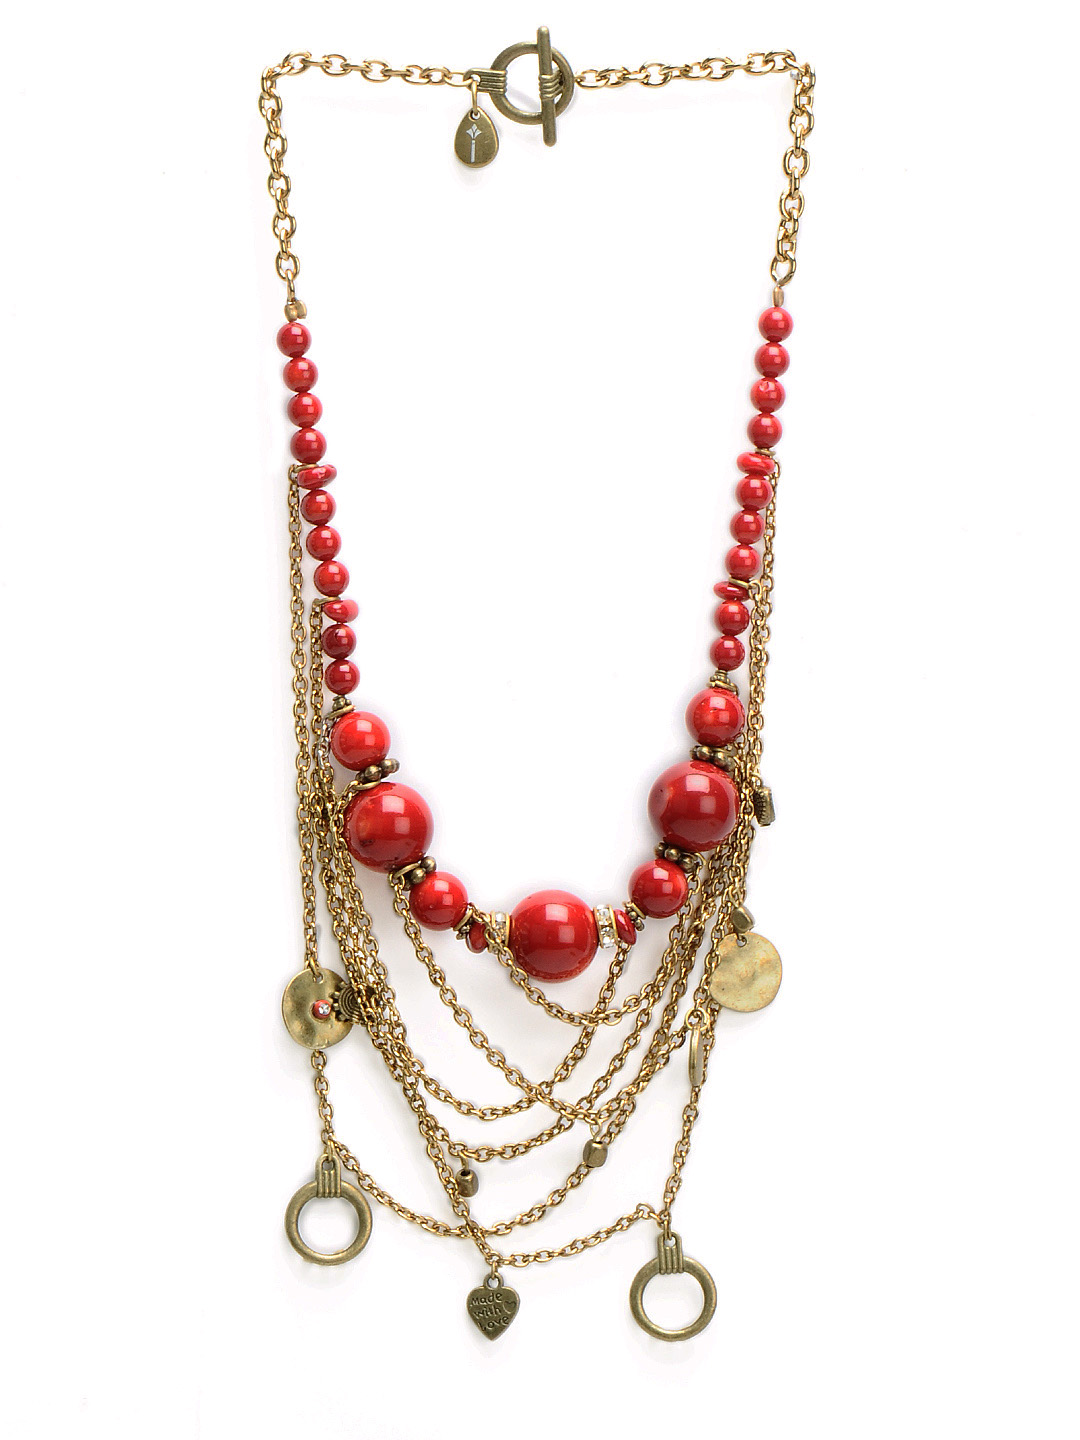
Ivory Tag Women Tangled Coral Red Necklace
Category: Accessories / Jewellery / Necklace and Chains
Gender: Women
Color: Red
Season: Fall 2012
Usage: Casual